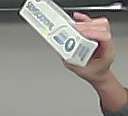
Product: sensodyne_toothpaste